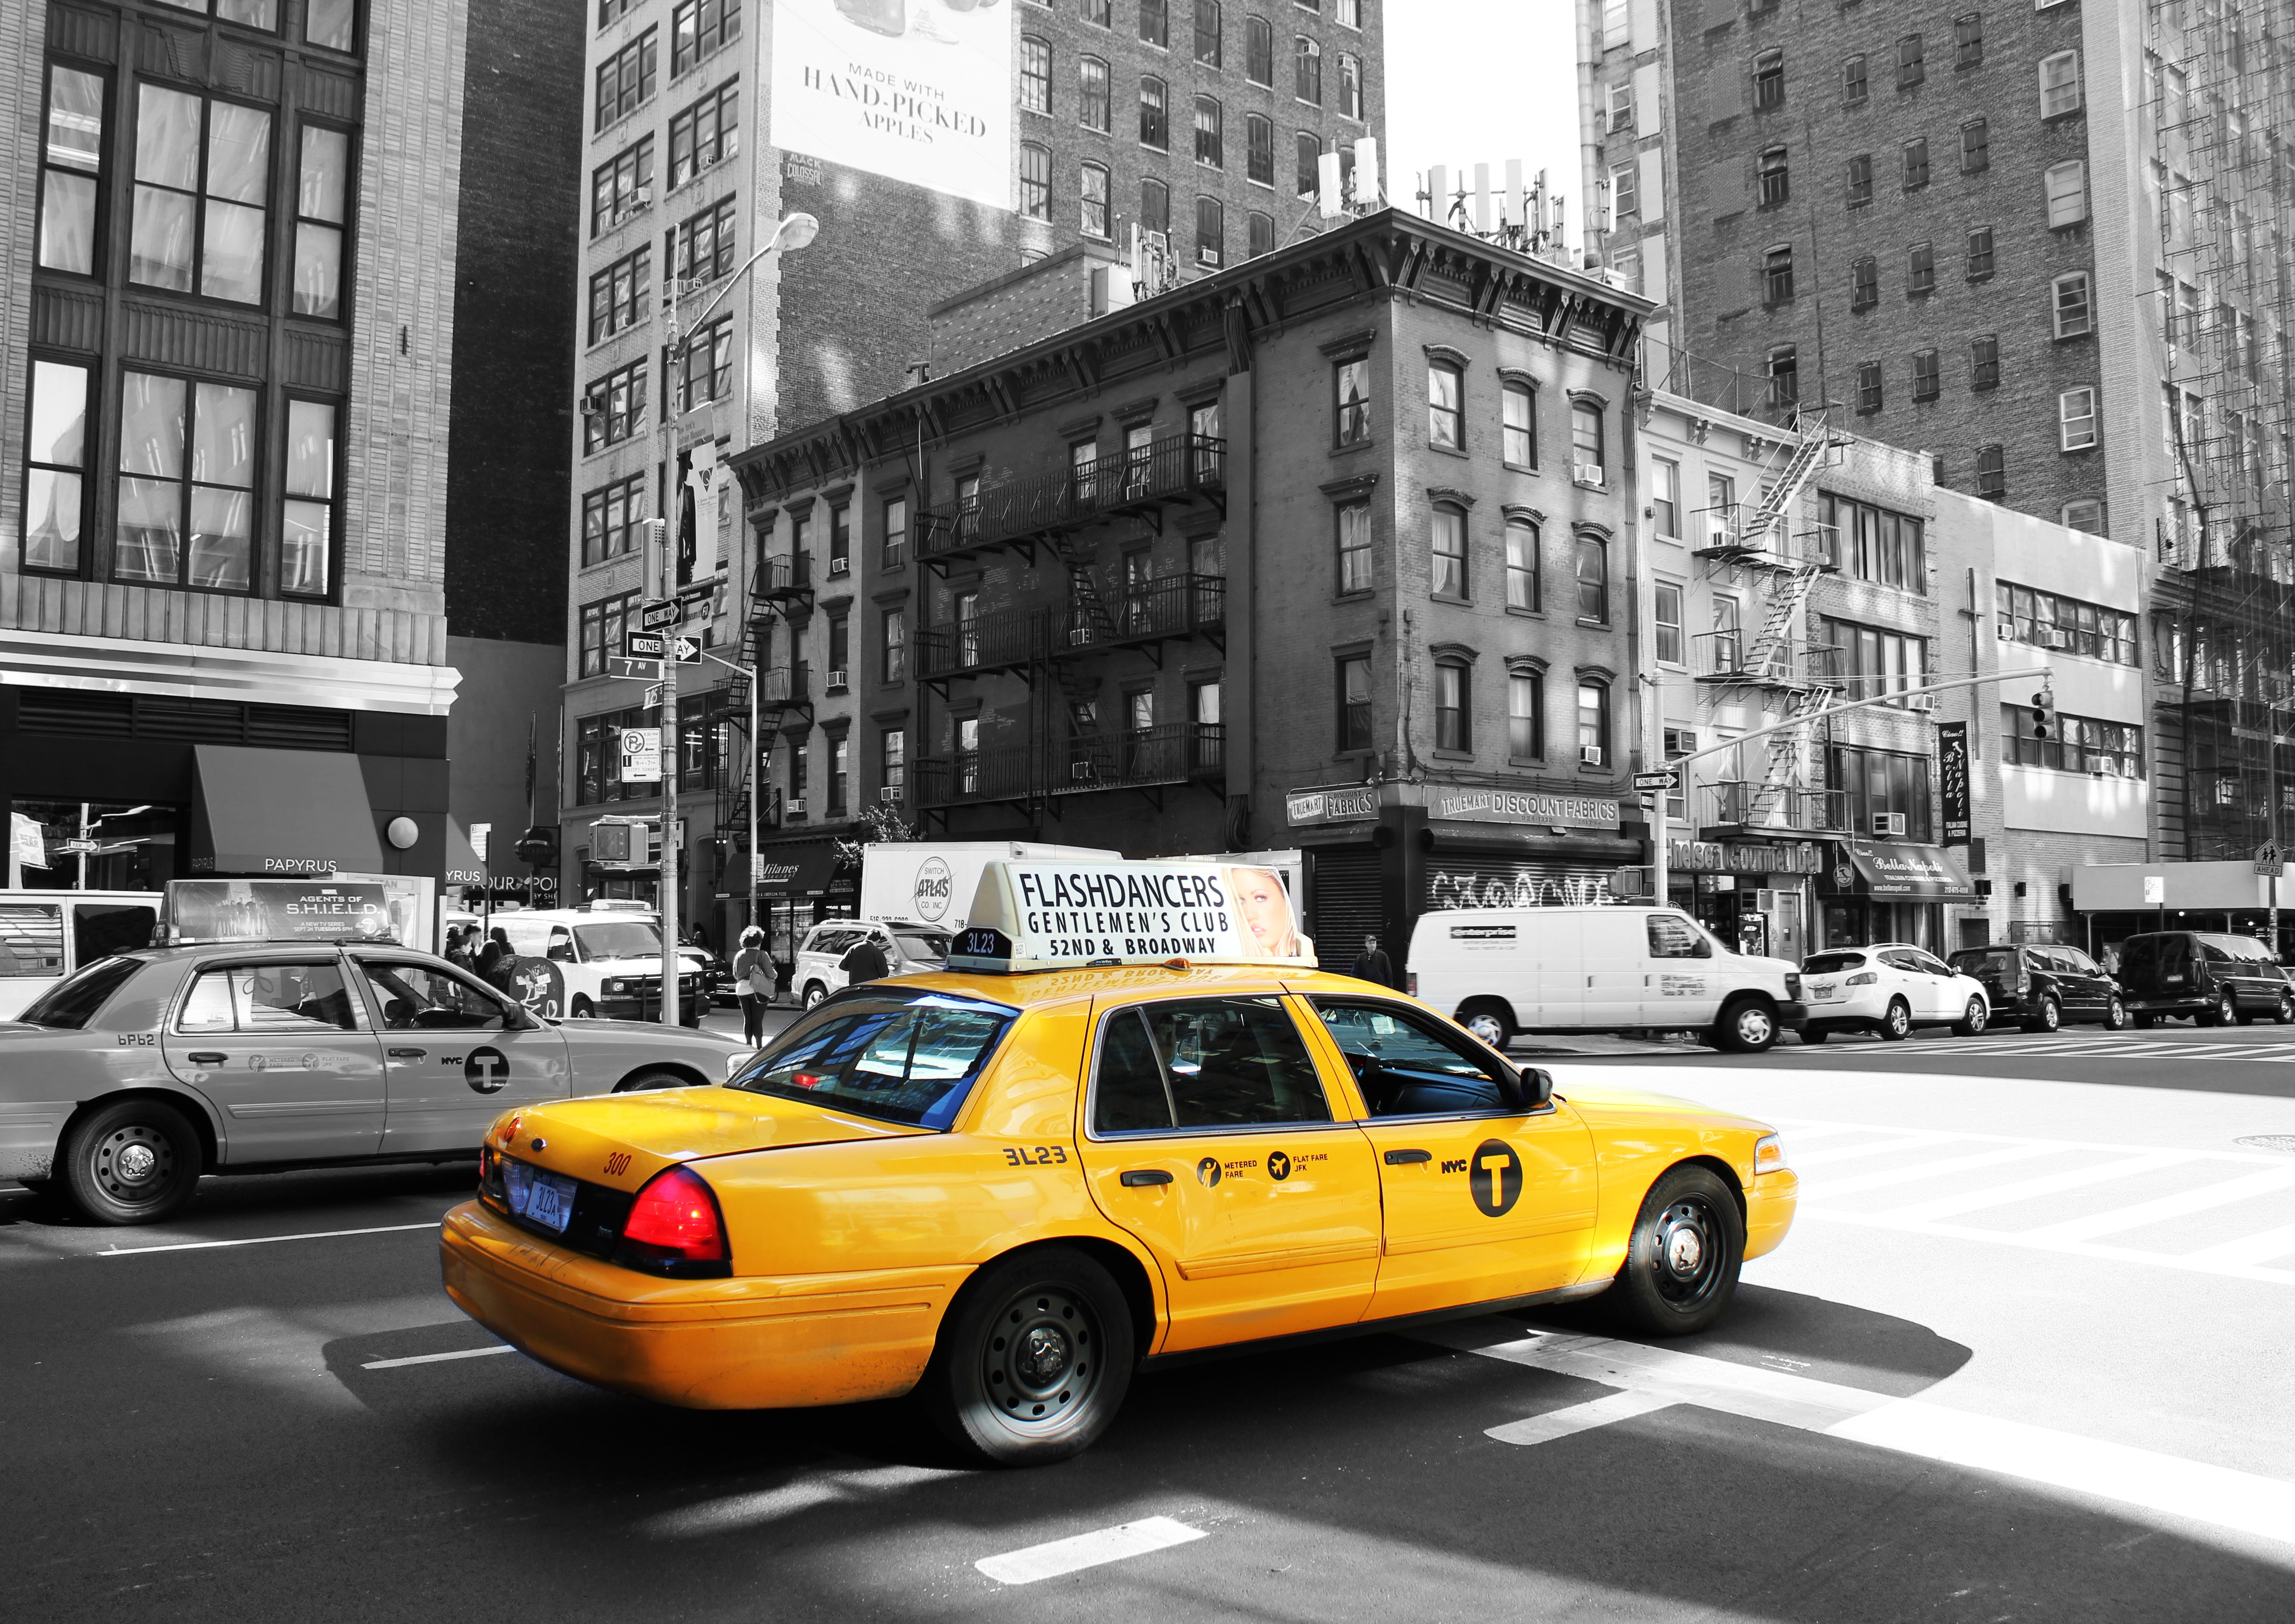
pedestrian, road, traffic, street, car, city, new york, downtown, taxi, transport, vehicle, lane, public transport, sports car, united states, buildings, infrastructure, drivers, mode of transport